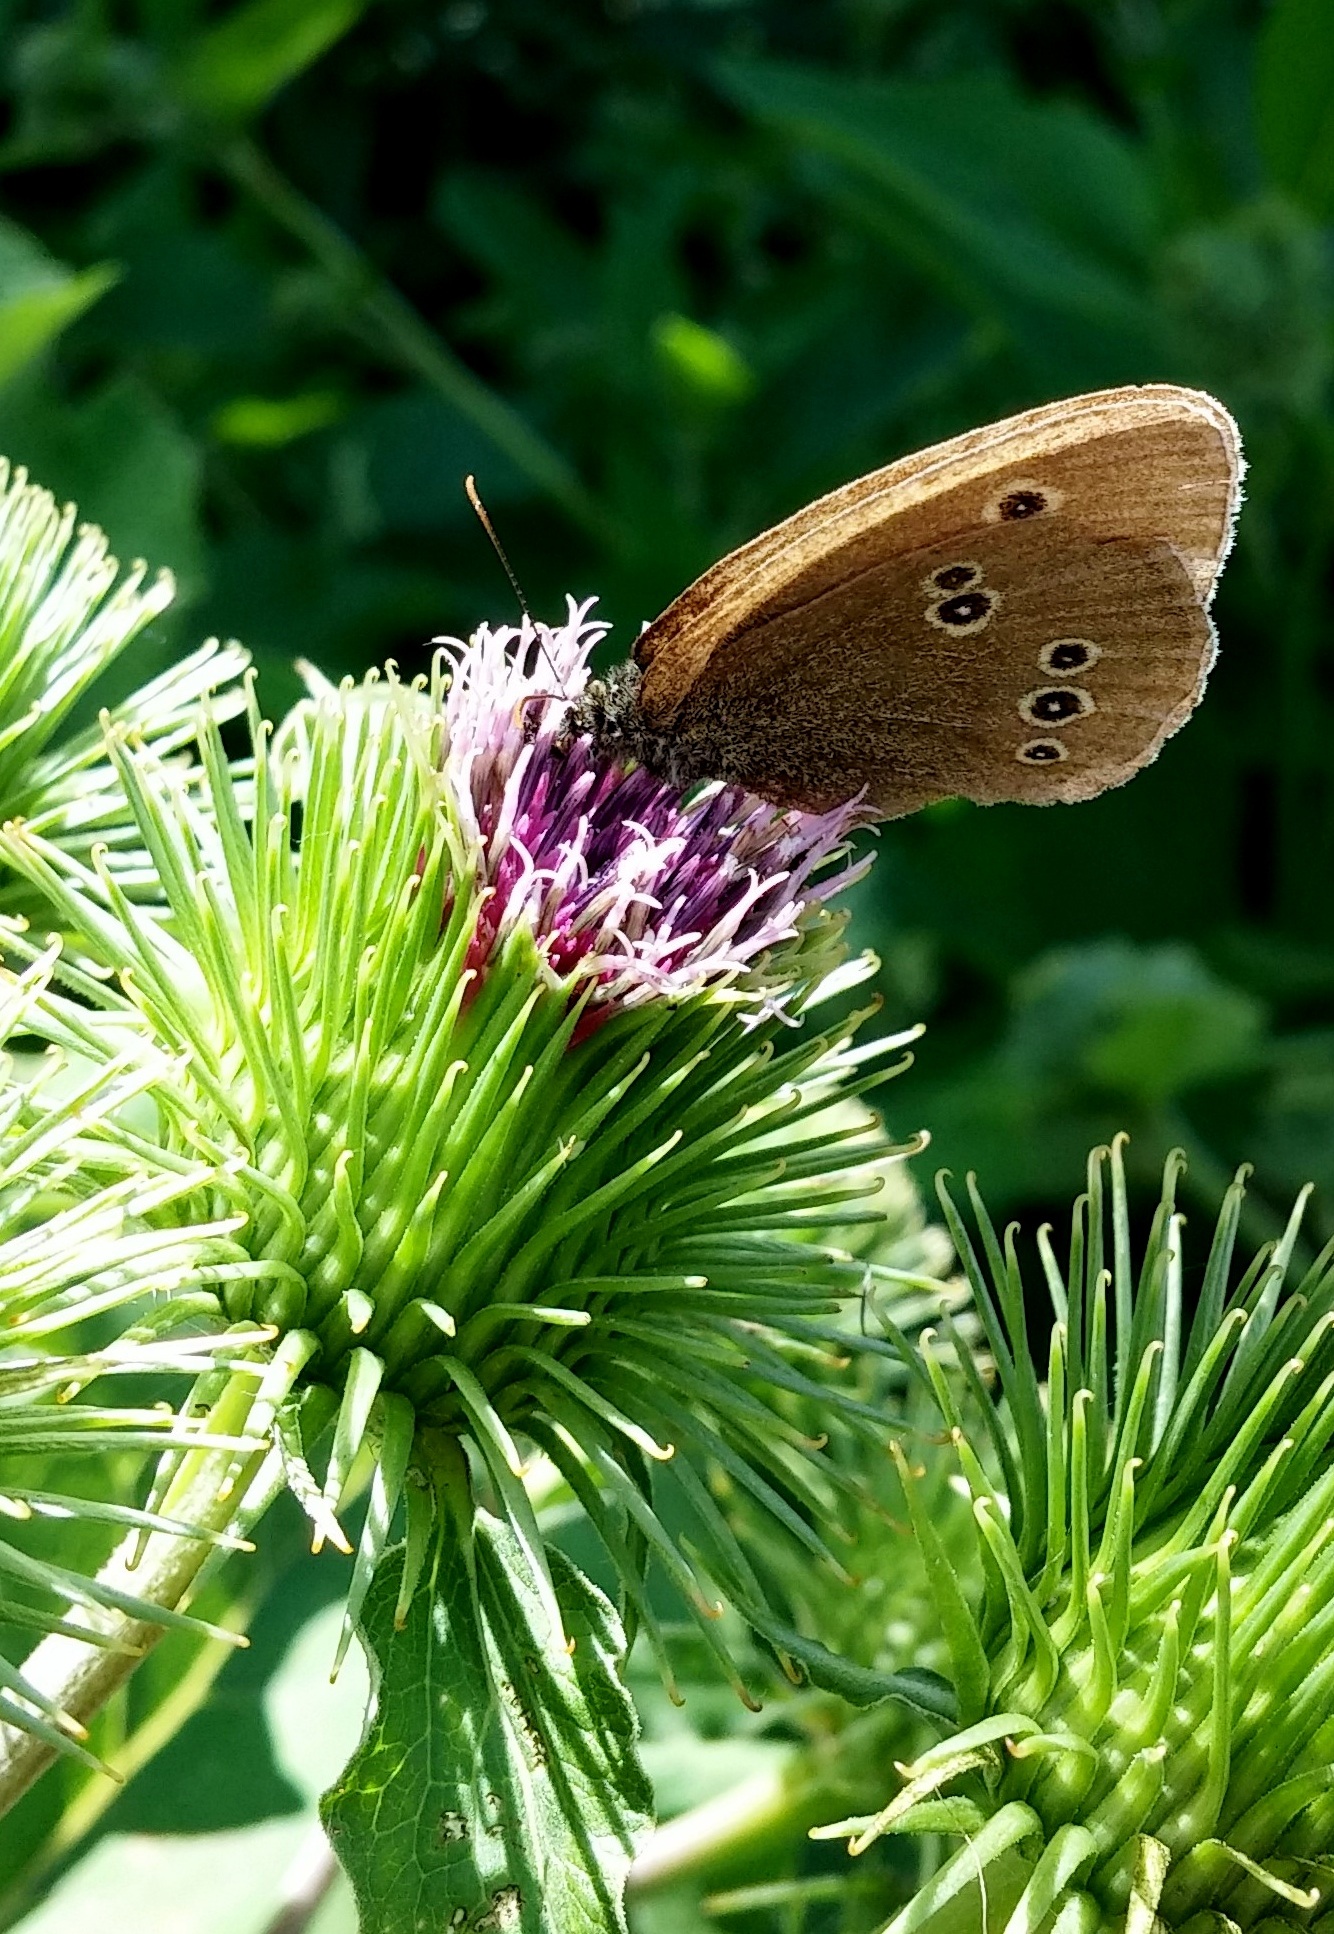
tree, nature, grass, silhouette, creative, bird, wing, plant, white, lawn, vintage, meadow, retro, leaf, flower, animal, fly, summer, wildlife, decoration, pattern, spring, green, collection, symbol, color, insect, natural, botany, blue, butterfly, set, black, colorful, flora, feather, fauna, invertebrate, close up, drawing, design, decorative, thistle, style, shape, macro photography, pollinator, butterfly isolated, butterfly background, land plant, moths and butterflies, lycaenid, butterfly vector, wings vector